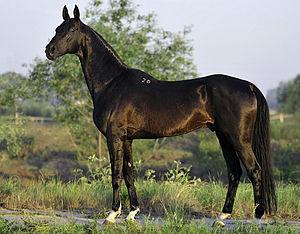
L’Akhal-Teke, ou cheval turkmène, est une race de chevaux de selle très ancienne, originaire d'Asie centrale. Traditionnellement élevé par la tribu des Tékés, il doit son nom à l'oasis d'Akhal-Téké. Son berceau se situe au Turkménistan et dans le Nord de l'Iran actuels. Cette race est l'emblème du Turkménistan. Très rapide, l'Akhal-Teke est aussi extrêmement endurant, robuste et sobre. Doté d'une morphologie atypique, très fine et athlétique, il est surtout connu pour sa robe aux reflets dorés, qui l'a popularisé. C'est un cheval apte à toutes les disciplines, détenteur d'un record olympique en dressage. La race a failli disparaître dans les années 1950 sous l'ère soviétique avec la lutte contre le nomadisme et l'arrivée de la motorisation. Elle a été sauvée par quelques éleveurs disséminés dans le Proche-Orient. L'Akhal-Teke a depuis dépassé les frontières de son pays natal, puisqu'il est élevé au Kazakhstan, en Russie, ainsi que dans plusieurs autres pays comme l'Allemagne, les États-Unis et la France, où il est reconnu comme race étrangère de cheval de selle depuis 2004.
Le noir est une couleur de robe du cheval, où la peau et le pelage de l'animal sont complètement noirs. C'est aussi une robe de base chez le cheval, différents gènes tels que le Dun ou le Silver pouvant en modifier l'apparence. Lorsqu'elle est totalement dépourvue de poils blancs, elle est dite zain. Elle peut aussi présenter des marques blanches.